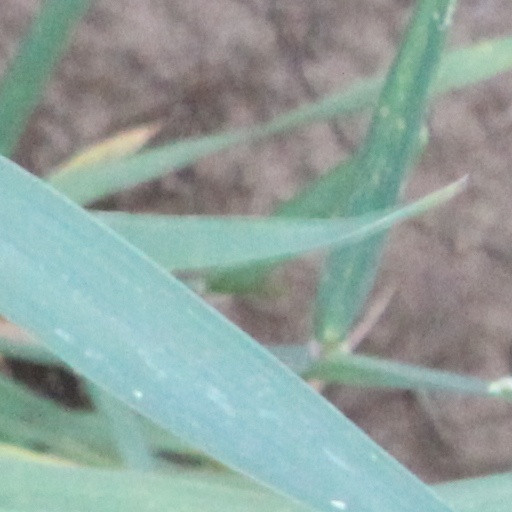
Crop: wheat